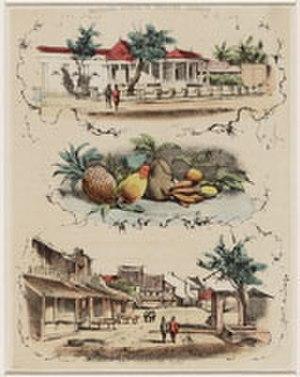
Le kabupaten de Bekasi, en indonésien Kabupaten Bekasi, est un kabupaten de la province de Java occidental. Son chef-lieu est la ville de Bekasi, qui est administrativement distincte et a le statut de kota.
Bekasi est une ville d'Indonésie dans l'ouest de l'île de Java, située non loin du littoral nord, dans la province de Java occidental. Elle a le statut de kota.
Jatinegara est un district de Jakarta Est, une des cinq kota qui constituent Jakarta, la capitale de l'Indonésie.